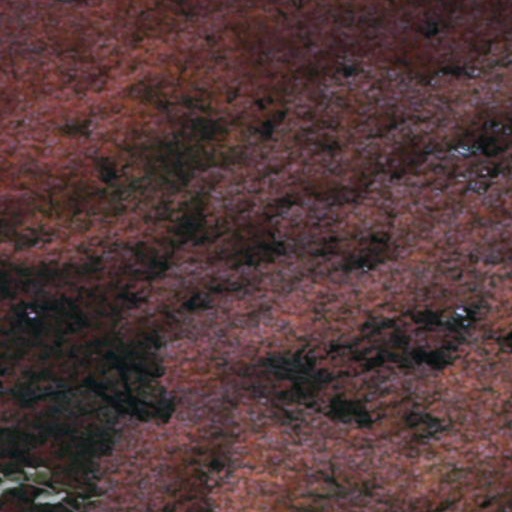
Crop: cassava